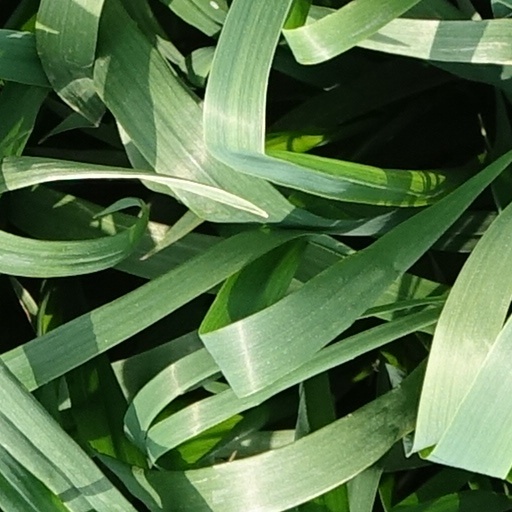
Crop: wheat